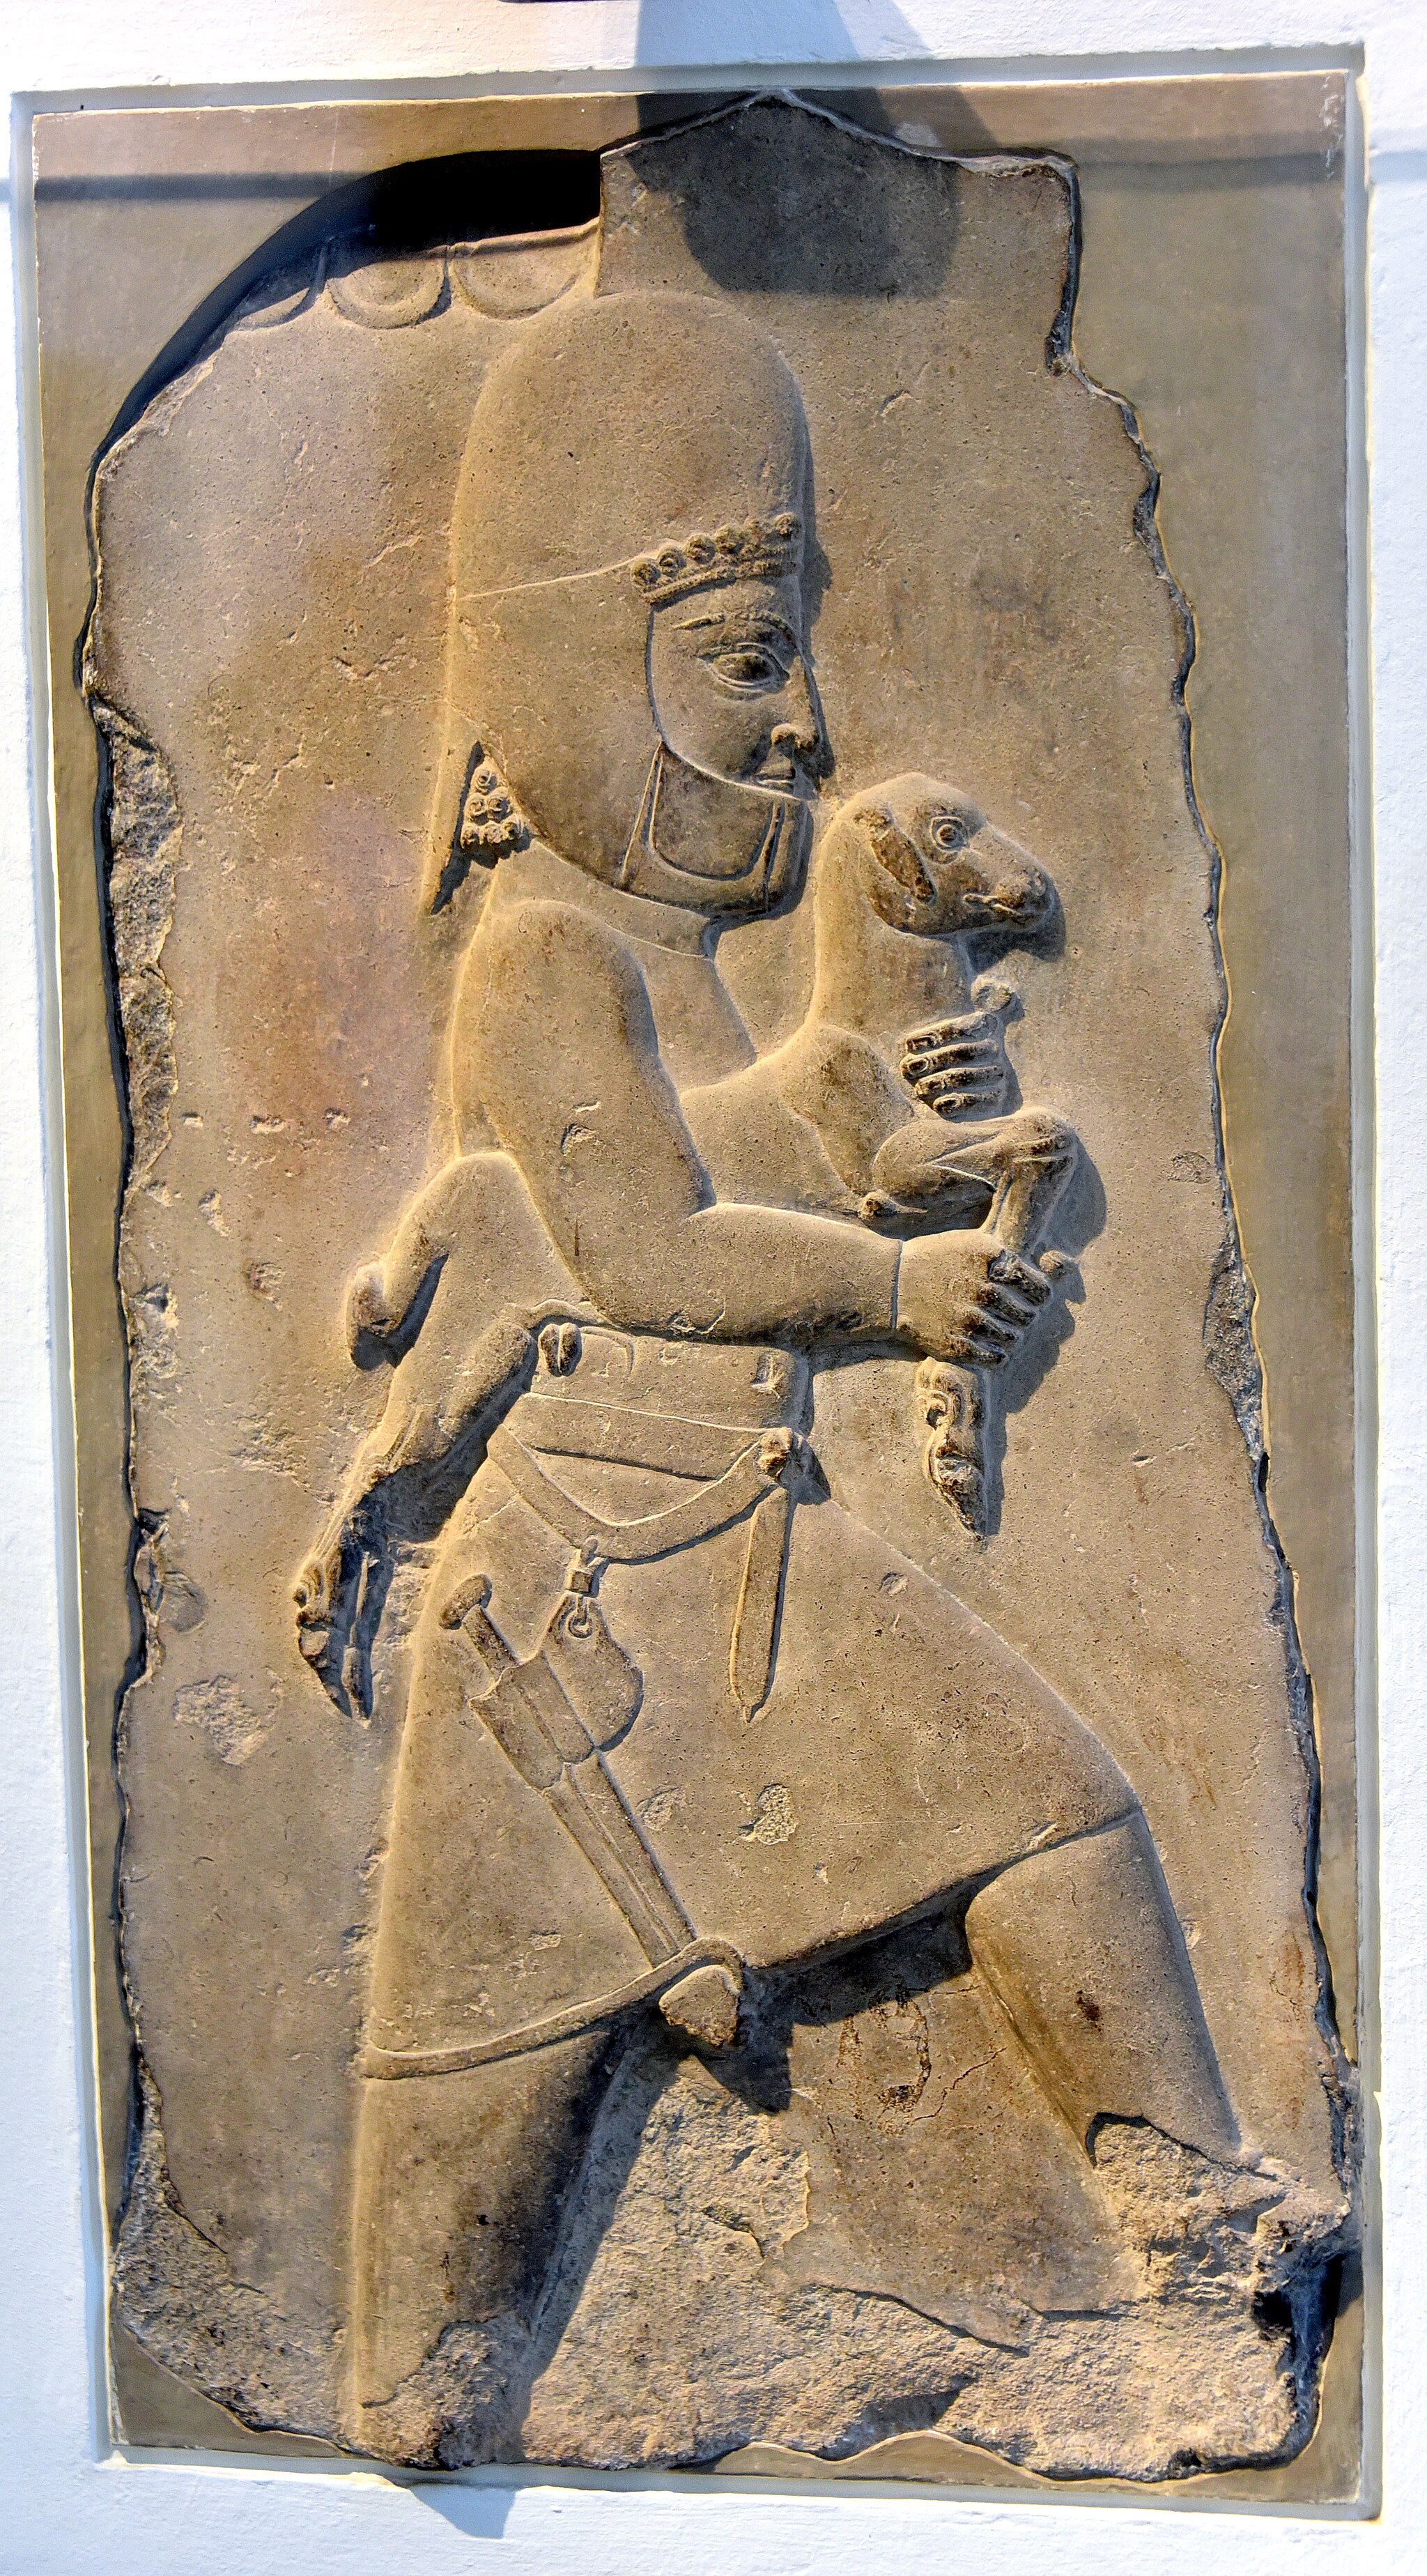
Title: Tribute bearer from Persepolis, Iran. A Mede man holding a lamb. 5th century BCE Pergamon Museum, Berlin
Description: Wall relief depicting a Mede man (tribute bearer) holding a lamb, probably during the Persian new year festival (Newroz). From Persepolis, the stairway of the Palace of Xerxes I (485-465 BCE), modern-day Iran. Limestone. The Pergamon Museum, Berlin, Germany
Date: 2019-07-20 15:34:32
Categories: Pergamonmuseum, Achaemenid reliefs, Self-published work, Reliefs from Persepolis